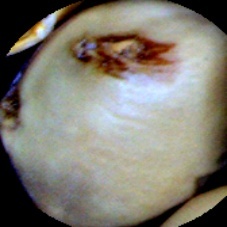
Label: Broken